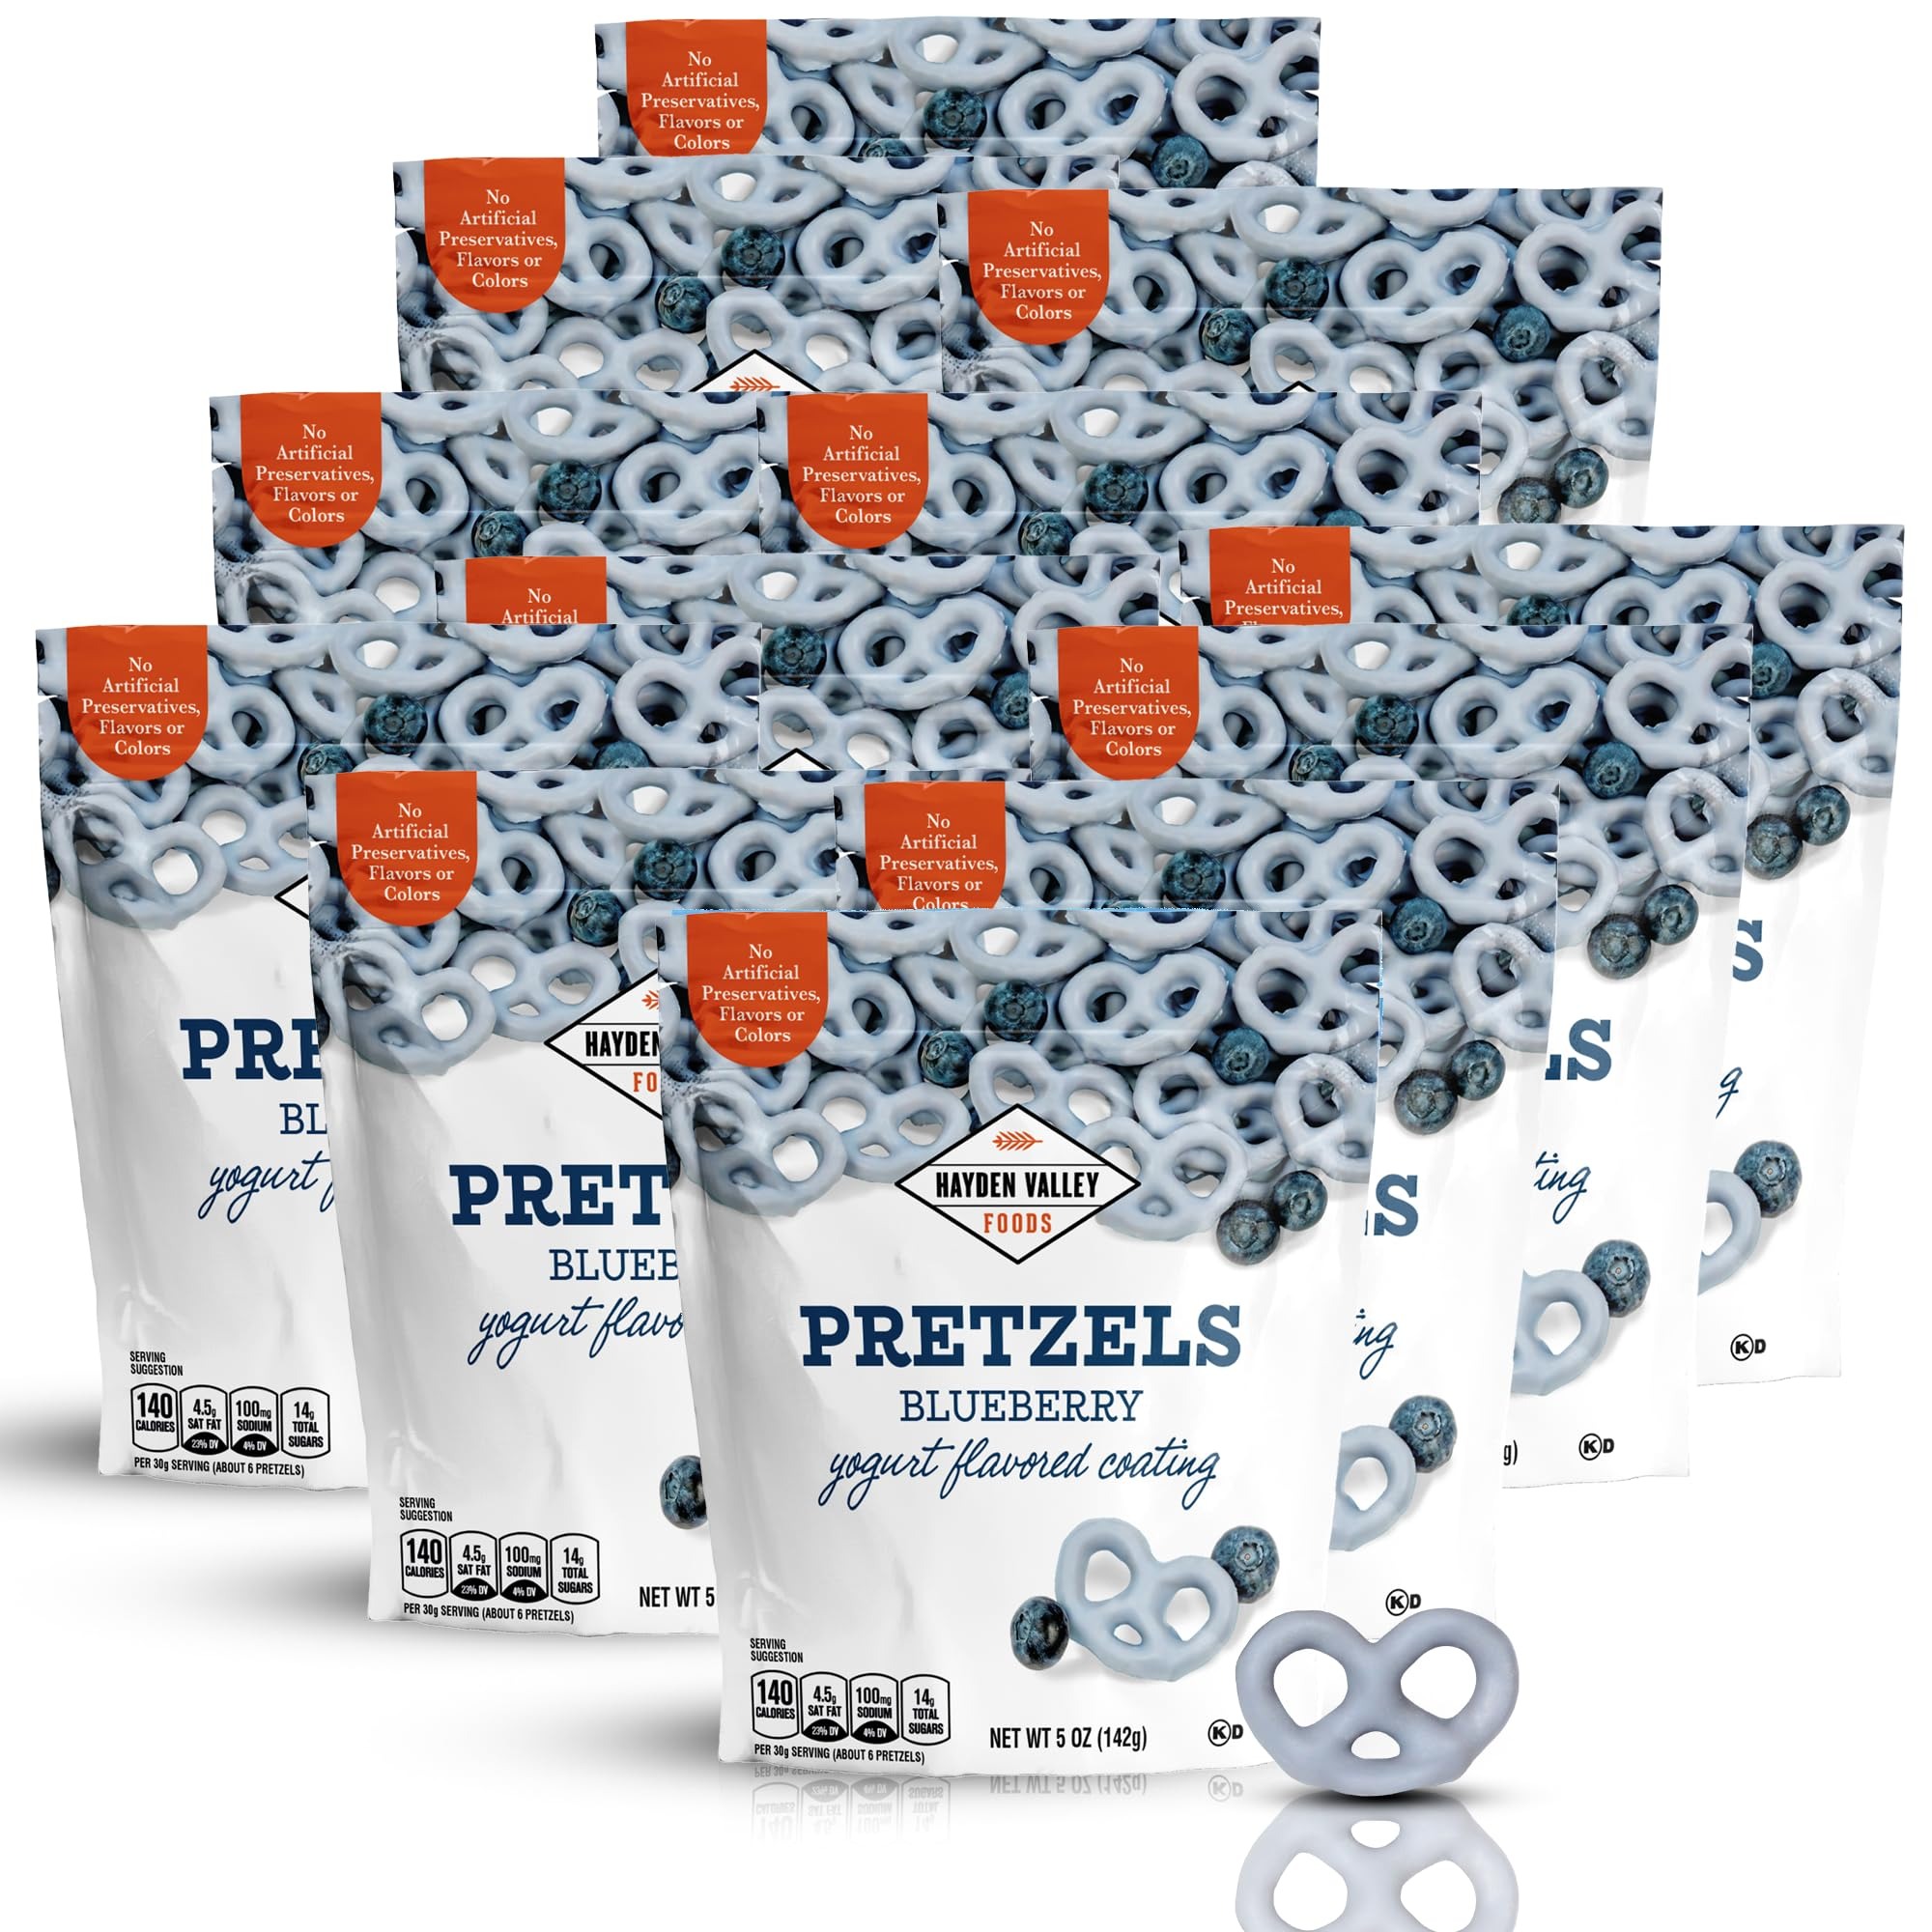
Item Name: Hayden Valley Foods Blueberry Yogurt Covered Pretzels - 5 oz Bags (Pack of 12) - No Artificial Flavors, Preservatives or Colors - Blue Bulk Holiday Sweet Snacks
Bullet Point 1: Blueberry Delight: Unleash the power of fruity delight with our 12-pack of Blueberry covered pretzels. Bask in the vibrant, sweet, and tangy blueberry flavor that enchants each pretzel, turning every bite into a delightful berry blast.
Bullet Point 2: Convenient for On-the-Go: Hayden Valley Foods covered pretzels come in a resealable bag, making them exceptionally convenient for on-the-go snacking. Perfect for picnics, road trips, and more, our pretzels stay fresh, allowing you to enjoy them in various settings.
Bullet Point 3: Uncompromising Quality: Experience the difference with Hayden Valley Foods. We pride ourselves on delivering covered pretzels that stand out in taste and quality. Dive into a snack experience where excellence is a constant, and every bite is a testament to our commitment to quality.
Bullet Point 4: Clean Ingredients, Vibrant Tastes: Indulge in pretzels that celebrate the purity of ingredients. With no artificial preservatives, colors, or high-fructose corn syrup, Hayden Valley Foods pretzels represent a commitment to clean and wholesome snacking. Every bite is a step away from artificiality, welcoming you to a realm of natural goodness.
Bullet Point 5: A Trusted Brand: Choosing Hayden Valley Foods means choosing a brand dedicated to providing top-tier snacks. In a marketplace crowded with options, our covered pretzels emerge as a trustworthy choice, offering a blend of taste, quality, and clean ingredients that resonate with discerning snack lovers.
Value: 60.0
Unit: Ounce

Price: 18.99